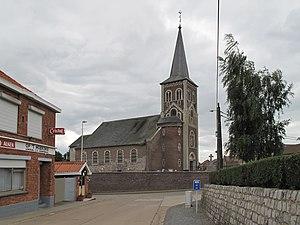
Horpmael est une section de la commune belge de Heers située en Région flamande dans la province de Limbourg.